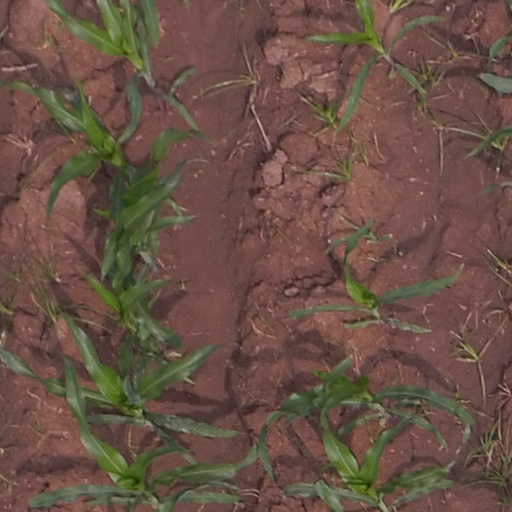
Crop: maize; corn